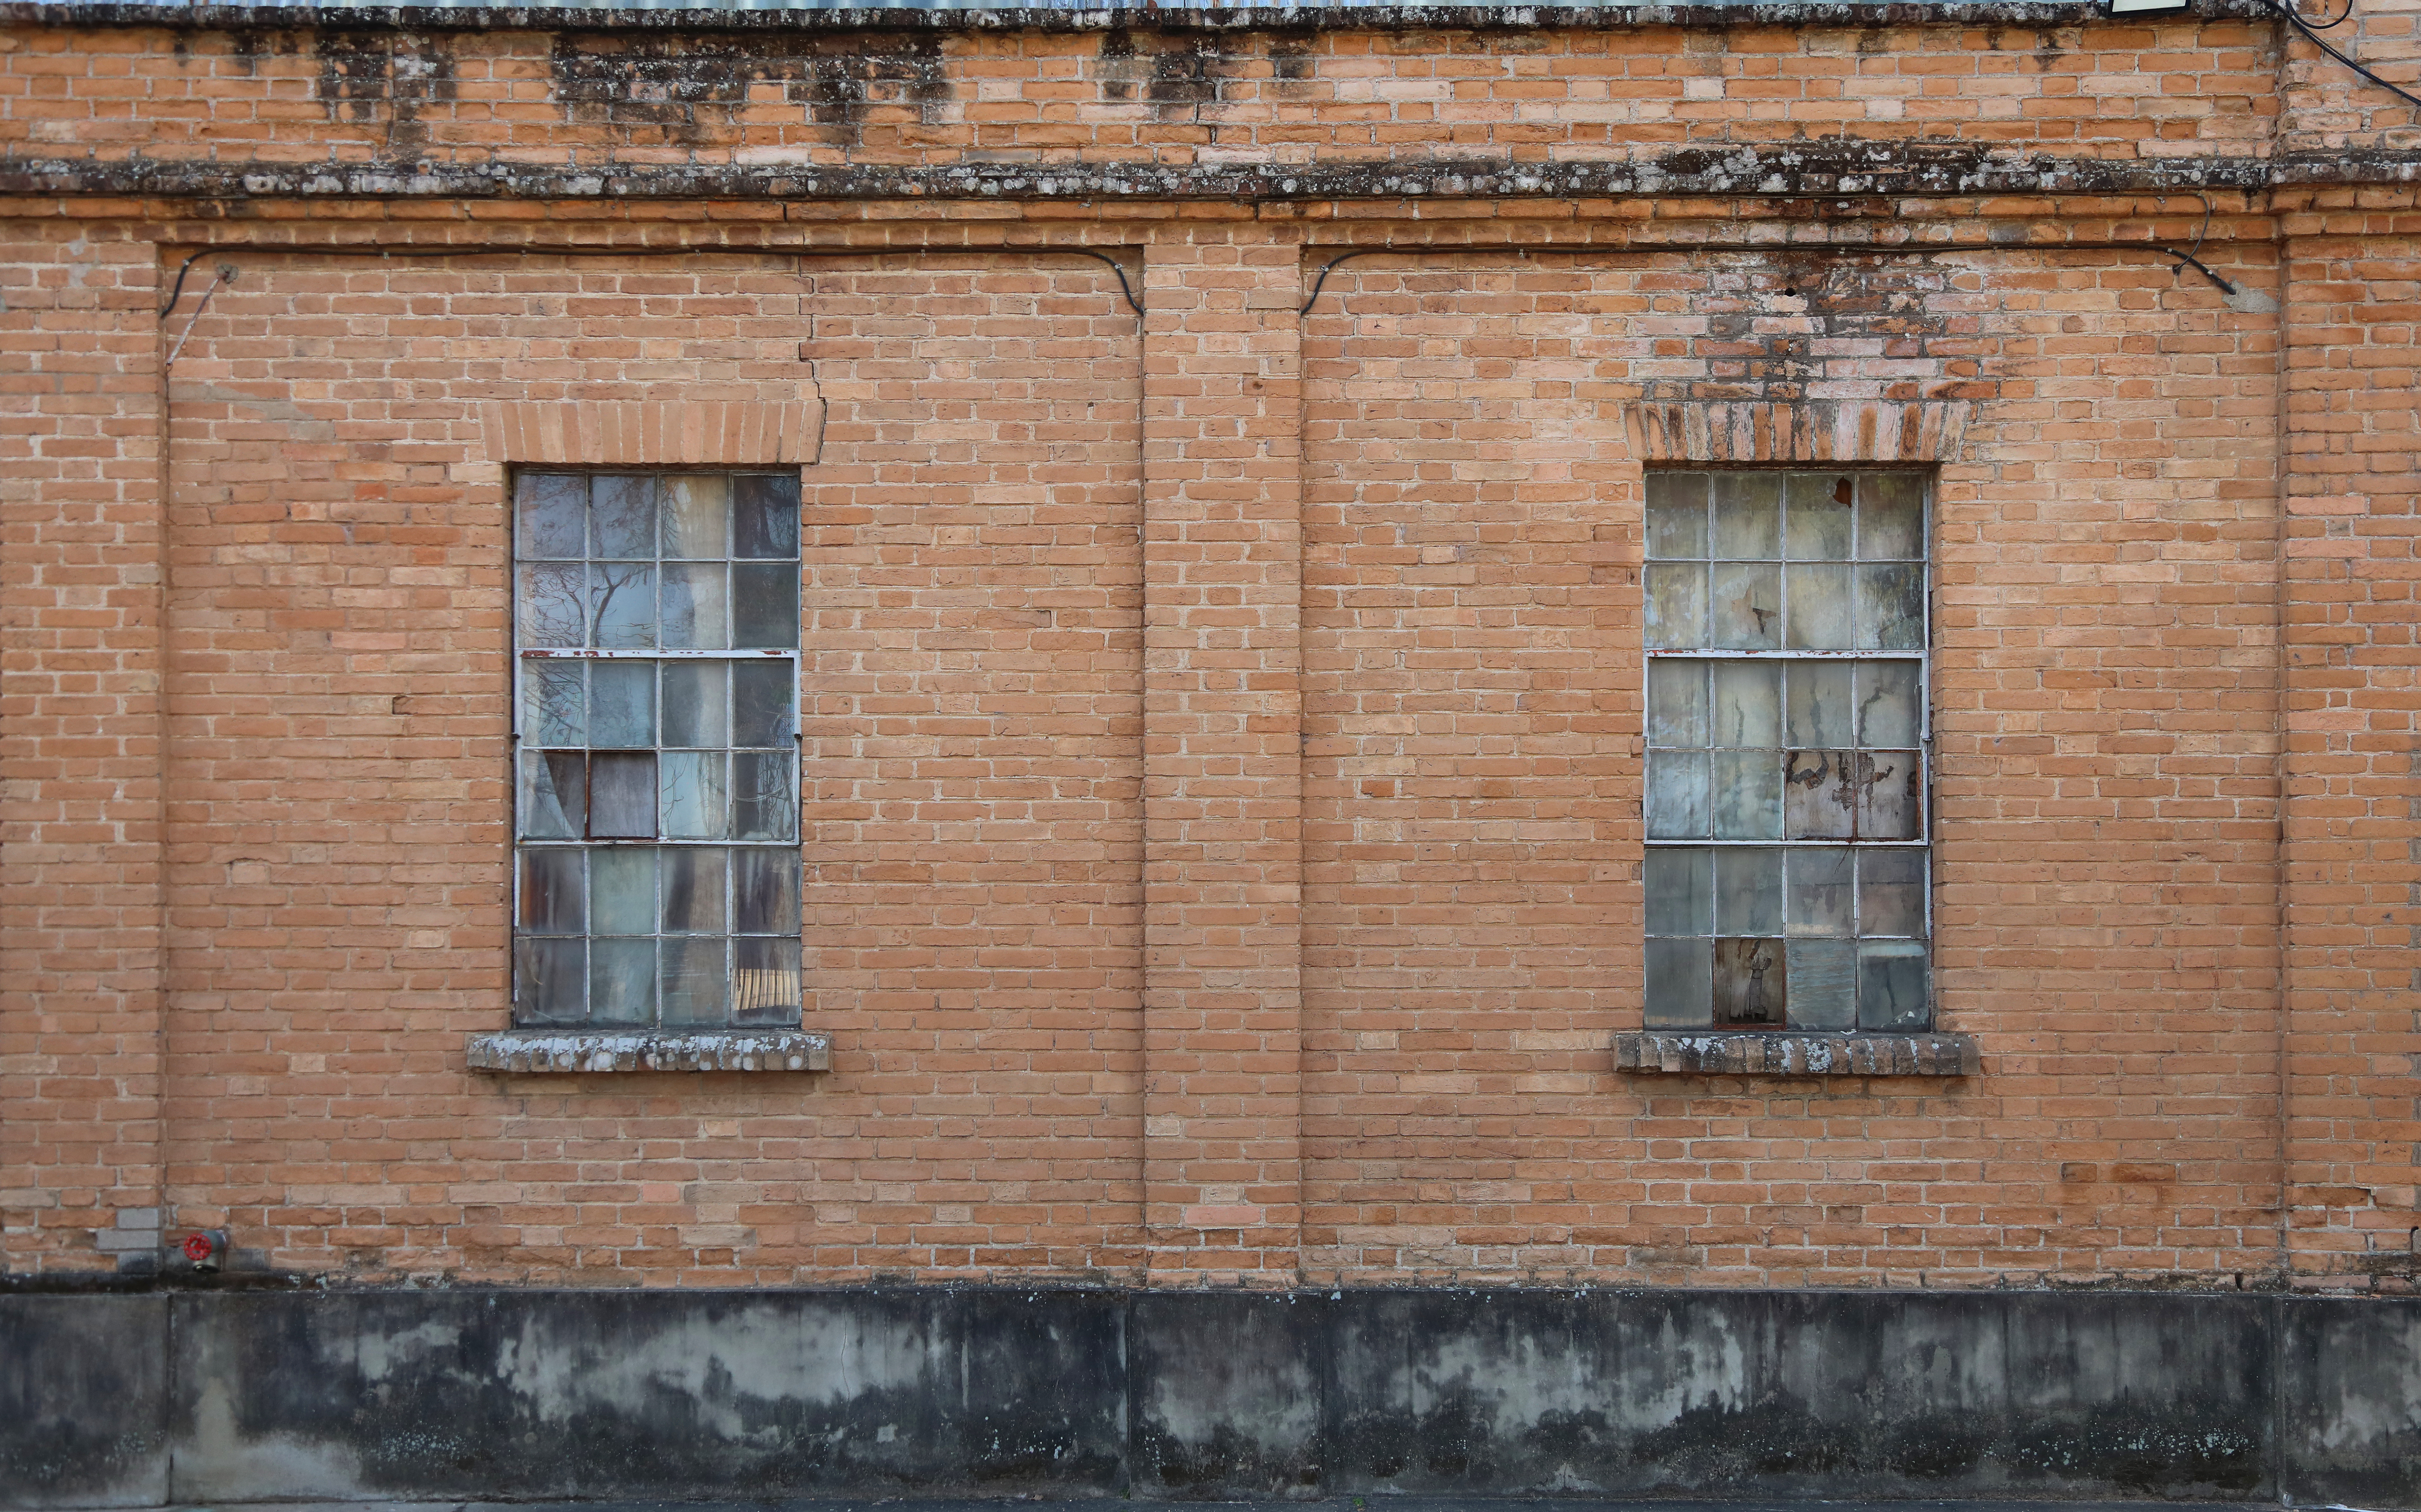
windows, factory, blocks, old, brown, building, window, wood, fixture, brick, brickwork, rectangle, building material, neighbourhood, Material property, facade, Tints and shades, city, symmetry, roof, sash window, apartment, composite material, water, metal, concrete, plant, font, winter, street, pattern, house, siding, window blind, window covering, reflection